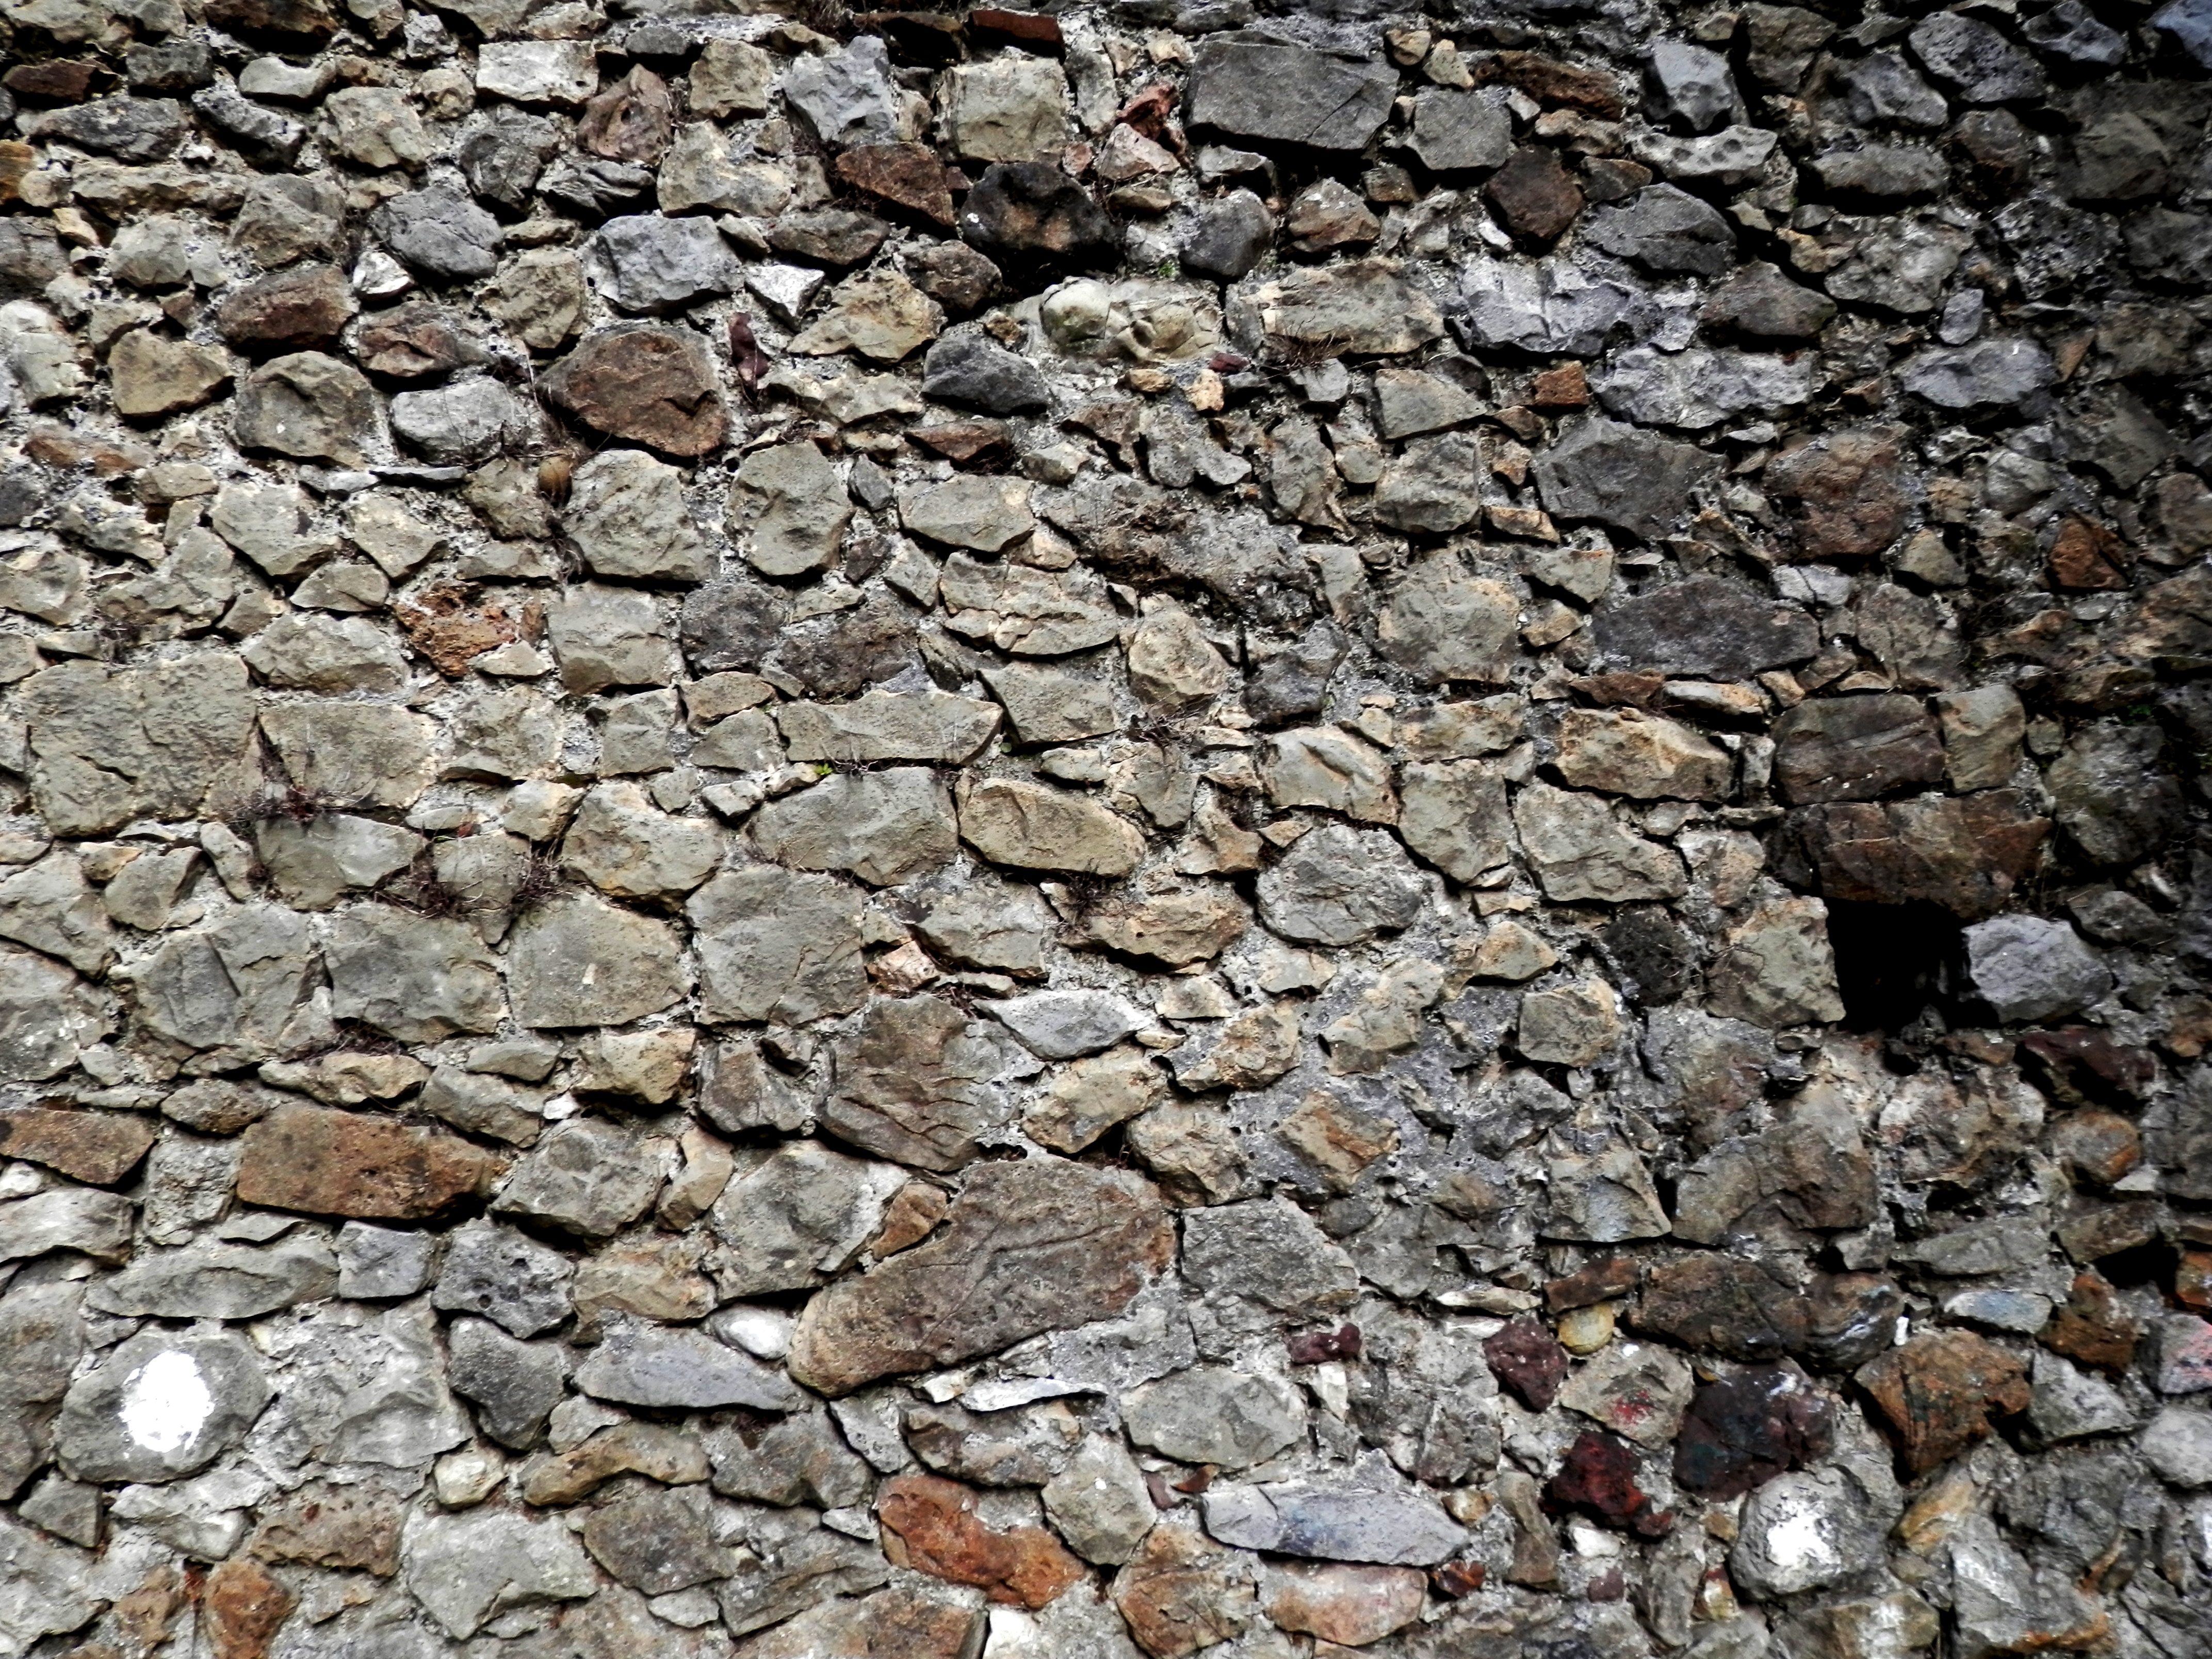
rock, wood, texture, cobblestone, wall, asphalt, soil, stone wall, material, stones, rubble, gravel, flooring, road surface